Trailer Choir

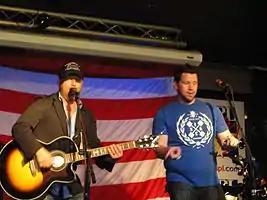
Fortney (left) and Hickerson (right) in Portland, Oregon on May 25, 2012

Trailer Choir was an American country music group composed of vocalists Marc "Butter" Fortney, Crystal Hoyt, and Vincent "Big Vinny" Hickerson. The trio was signed to Show Dog Nashville, a label owned by Toby Keith, in 2007. After recording the song "Off the Hillbilly Hook" for the soundtrack to Keith's film "Beer for My Horses", Trailer Choir charted the singles "What Would You Say", "Rockin' the Beer Gut" and "Rollin' Through the Sunshine" on the "Billboard" Hot Country Songs charts. These singles were followed by an extended play called "Off the Hillbilly Hook" and an album called "Tailgate". Hoyt departed the group in February 2011. The remaining members took a small hiatus in 2012, but started touring again in 2013 before ending their career again in 2016.